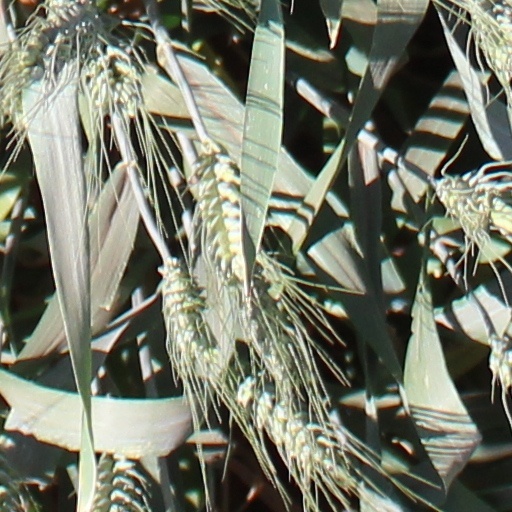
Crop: wheat